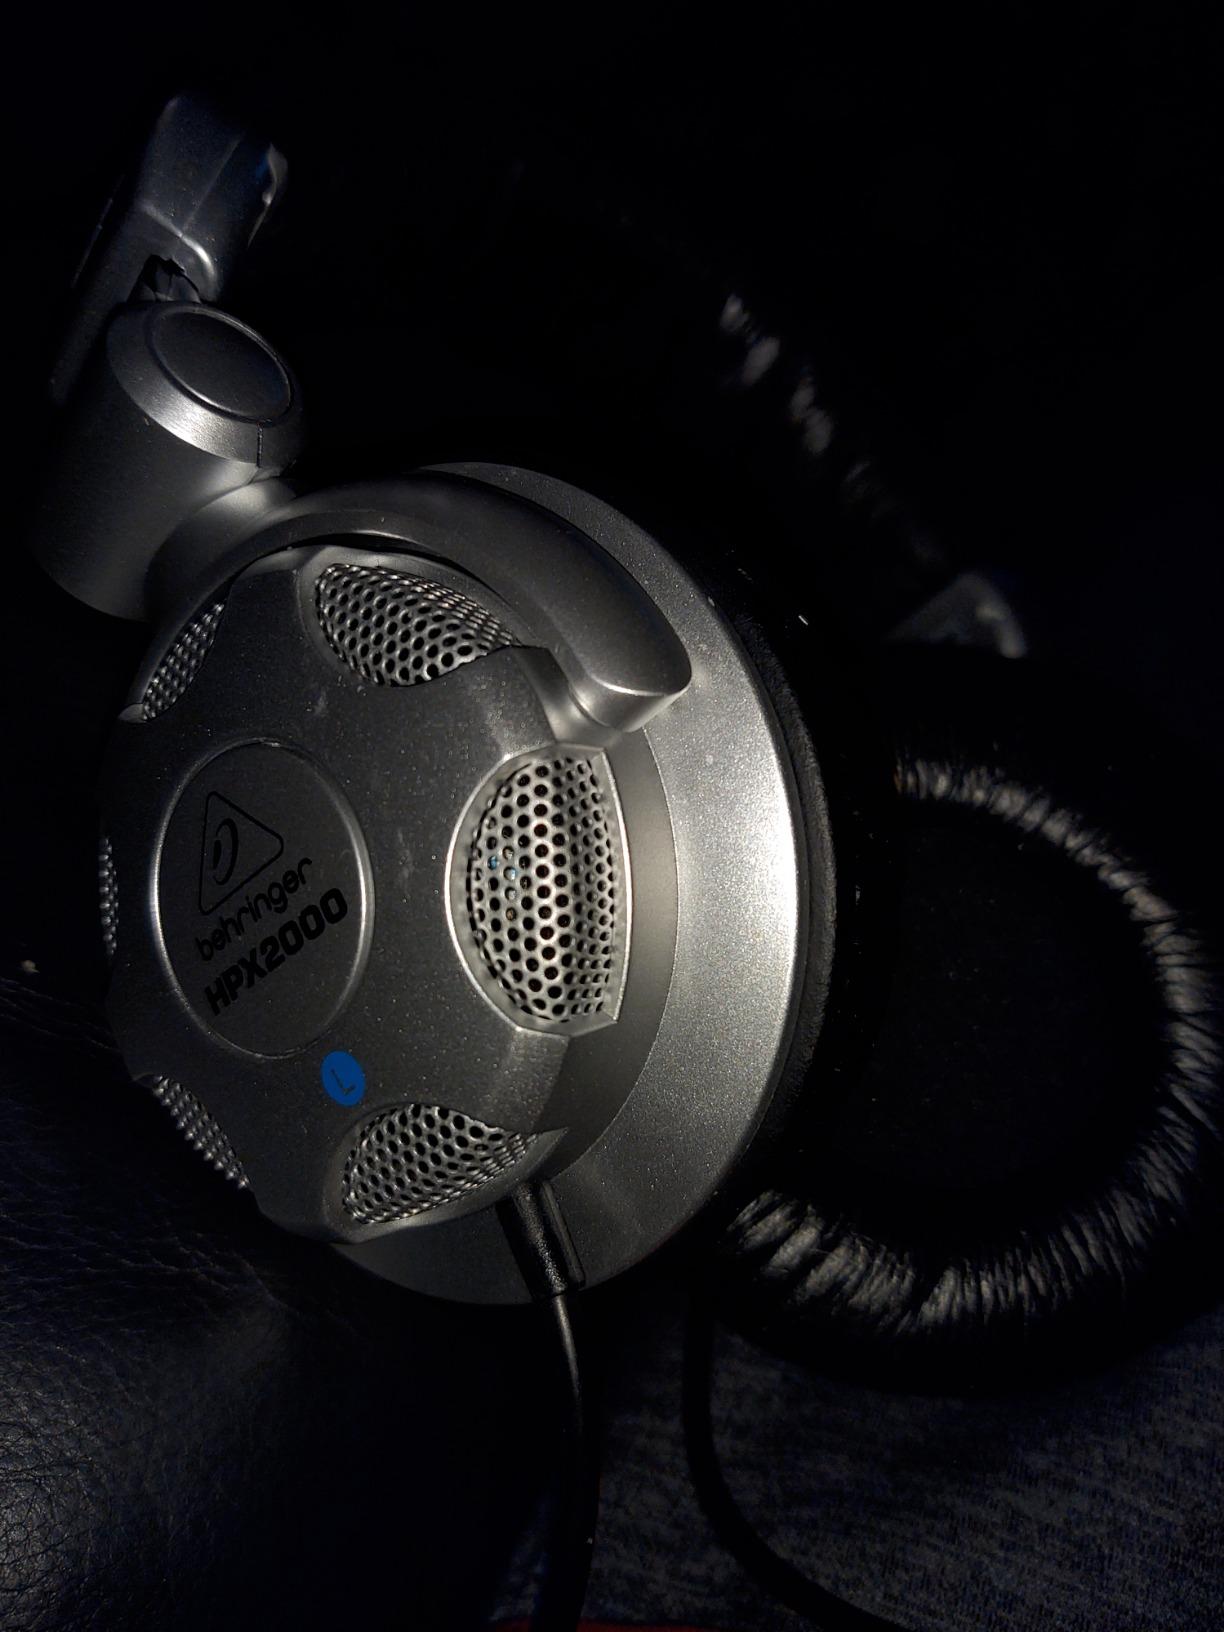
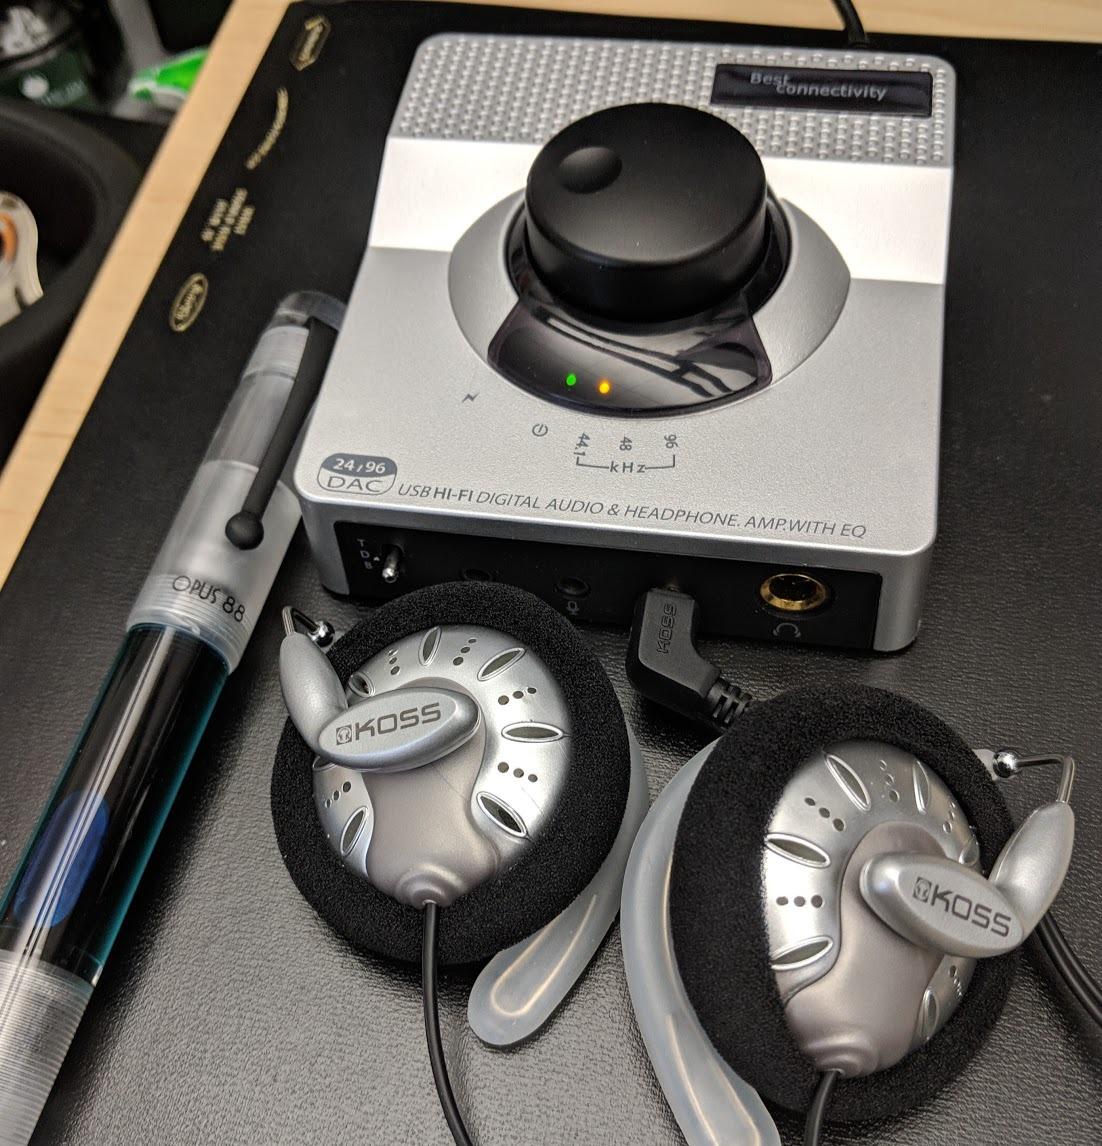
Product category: headphones
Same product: no